International Investment Bank

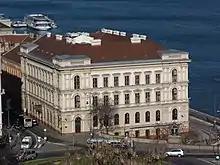
Lánchíd Palace in Budapest, IIB seat from 2020 to 2023

Shortly following the dissolution of the Soviet Union, IIB stopped operating, and its obligations to its COMECON creditors were only addressed in 2001 by the Russian Ministry of Finance.